Fabiana Bytyqi

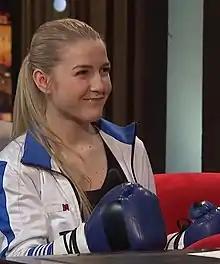
Bytyqi in 2016.

Fabiana Bytyqi (born 30 December 1995) is a Czech professional boxer of Kosovan descent. She held the WBC female atomweight title from 2018 to 2024. Bytyqi is the first female boxer from the Czech Republic to win a major world title.